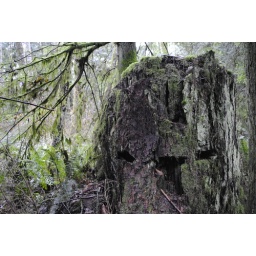
Another magnificent tree that was cut down by loggers to build ships on Bainbridge Island.